Subtalar arthroereisis

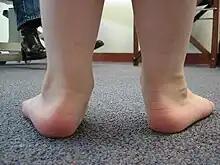
Patient with Pes Planus

Subtalar arthroereisis is primarily used for the treatment of flexible pes planus, a condition characterized by the loss of the medial longitudinal arch, abduction of the forefoot, and excessive subtalar eversion. This surgical procedure is specifically designed to address the biomechanical abnormalities associated with flexible flatfoot.When conservative measures such as physiotherapy, orthotics, and anti-inflammatory medications fail to provide sufficient relief, subtalar arthroereisis becomes a valuable option. It is particularly indicated for patients who experience persistent pain and functional limitations despite non-surgical interventions.